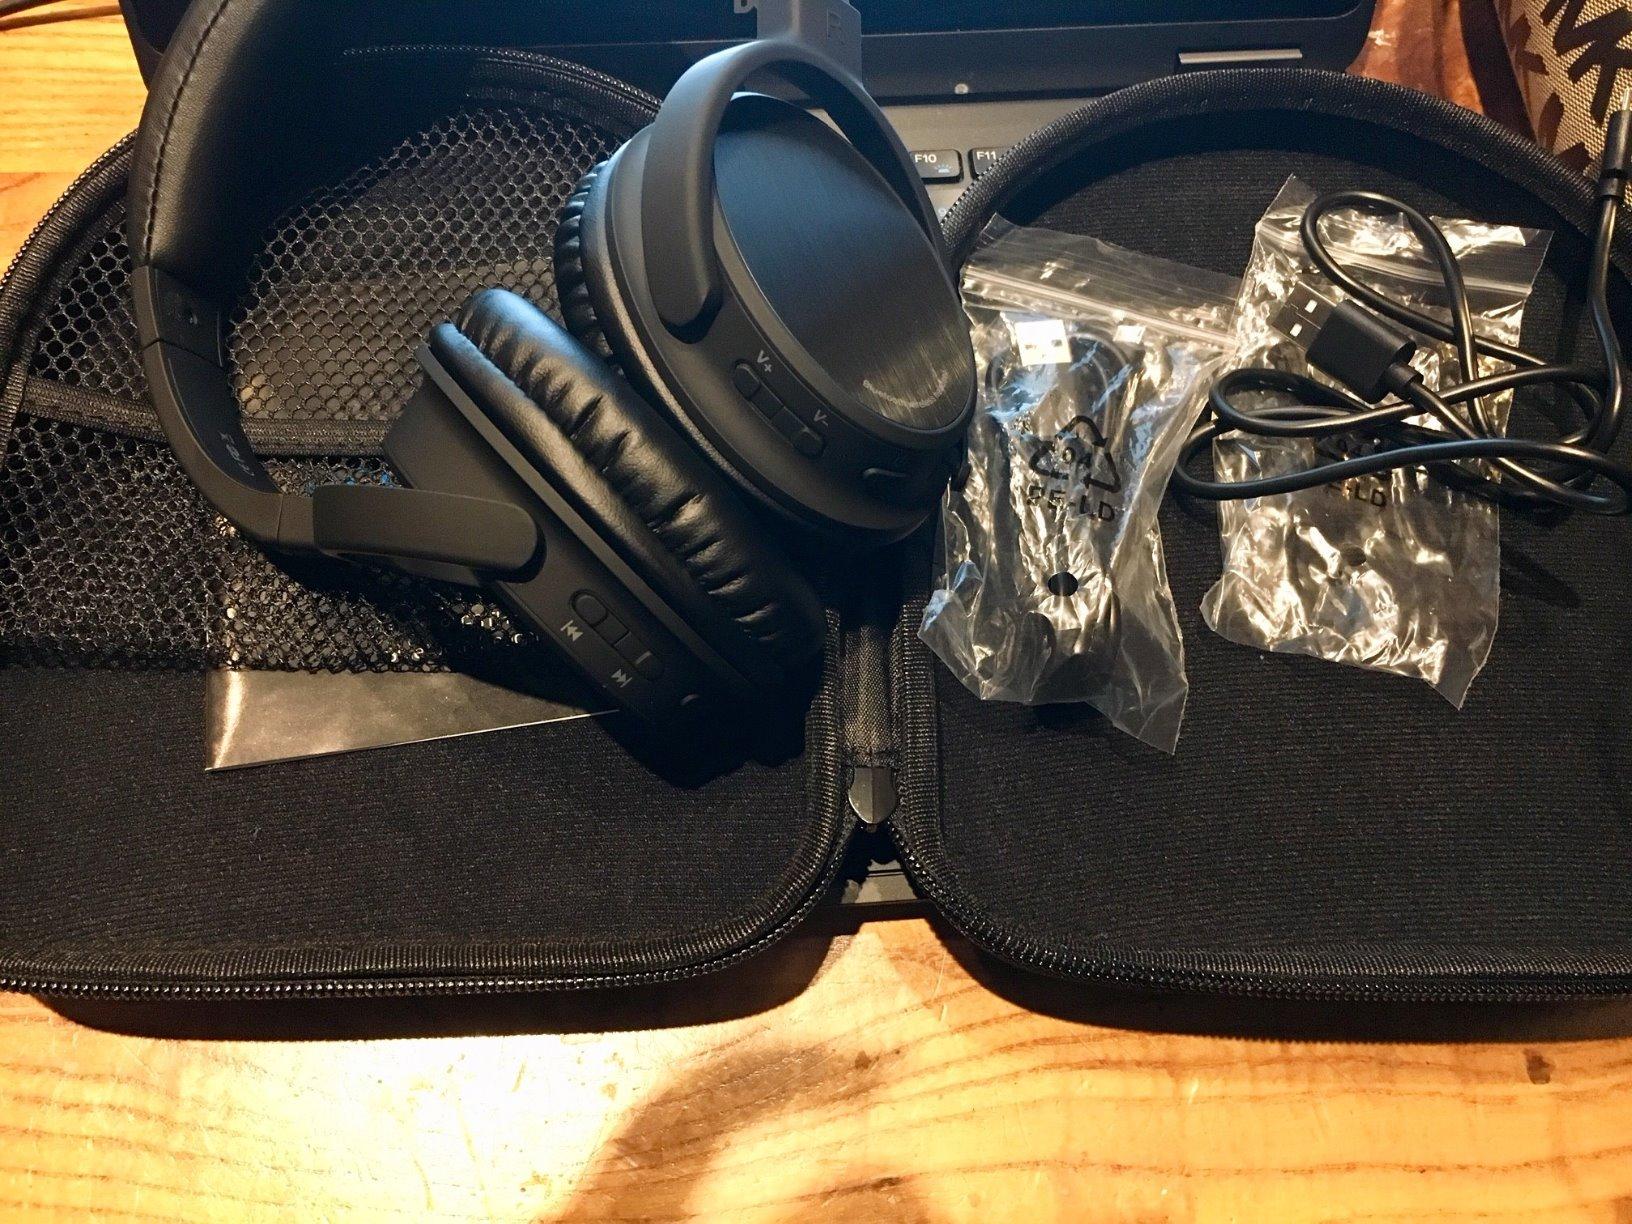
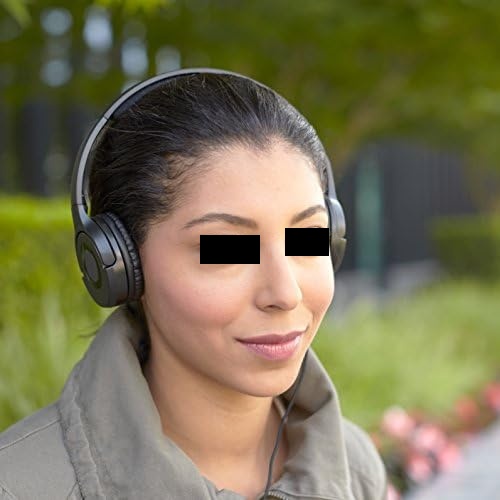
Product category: headphones
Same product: no